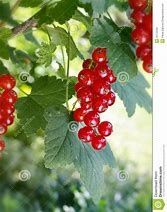
Label: redcurrant